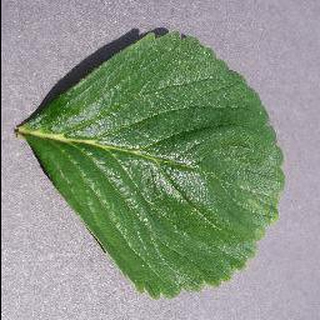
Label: healthy_strawberry